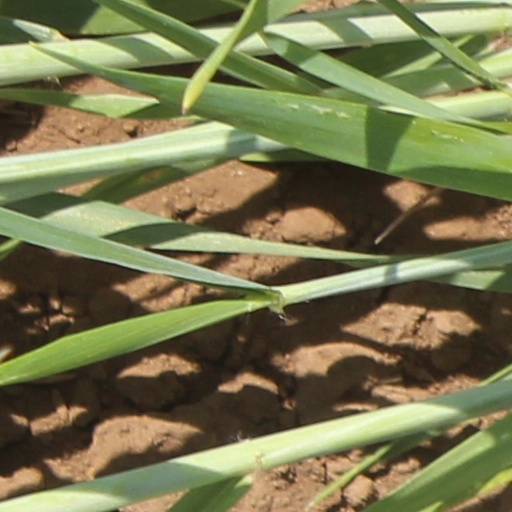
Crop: wheat